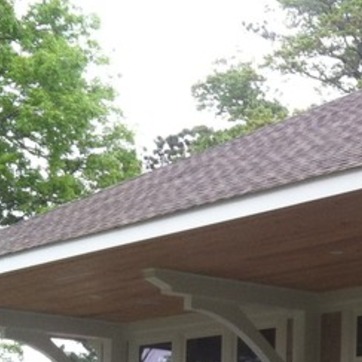
Material: other